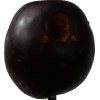
Label: plum